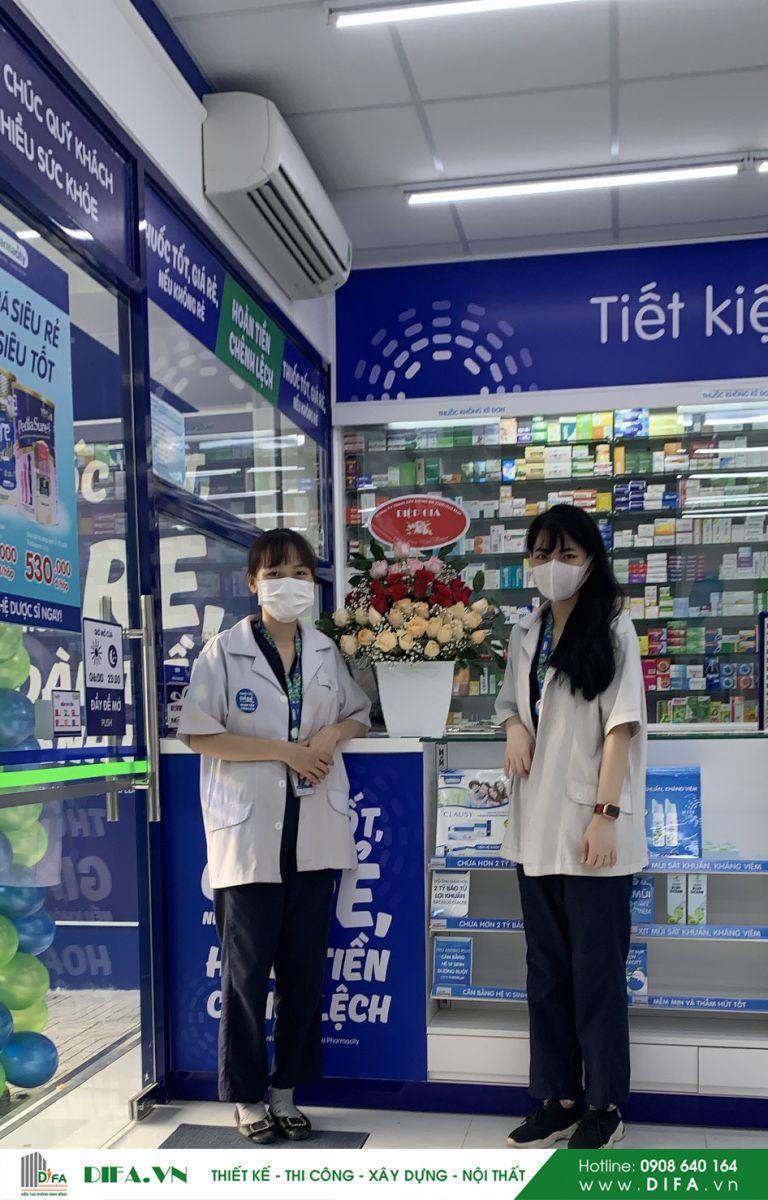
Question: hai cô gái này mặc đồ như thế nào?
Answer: áo trắng và quần dài